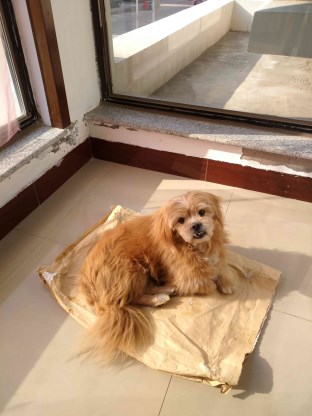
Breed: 361-n000123-Shih_Tzu